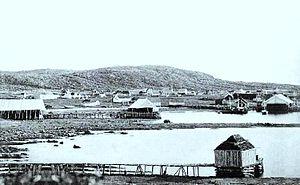
Station de pêche française
Paul-Émile Miot, né le 11 février 1827 à la Trinidad et mort le 7 décembre 1900 à Paris, est un officier de marine et un photographe.
Les terre-neuvas sont les pêcheurs qui, du XVIᵉ siècle au XXᵉ siècle, partaient chaque année des côtes européennes pour pêcher la morue sur les grands Bancs de Terre-Neuve, au large du Canada. Ces pêcheurs étaient majoritairement français mais également basques espagnols, portugais et anglais. Cette pêche a pris fin à cause de la raréfaction du poisson à la fin du XXᵉ siècle due à la surpêche.
Conche est une communauté de Terre-Neuve-et-Labrador au Canada. Au recensement de 2006, on y a dénombré une population de 225 habitants.